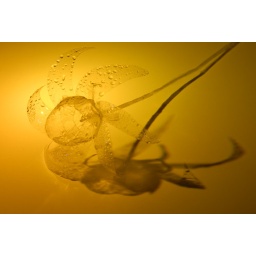
Water bottle flowers by rod pujante (Playamoth)